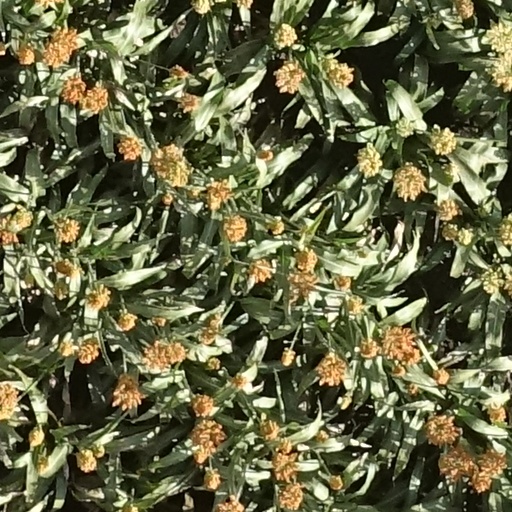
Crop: sorghum